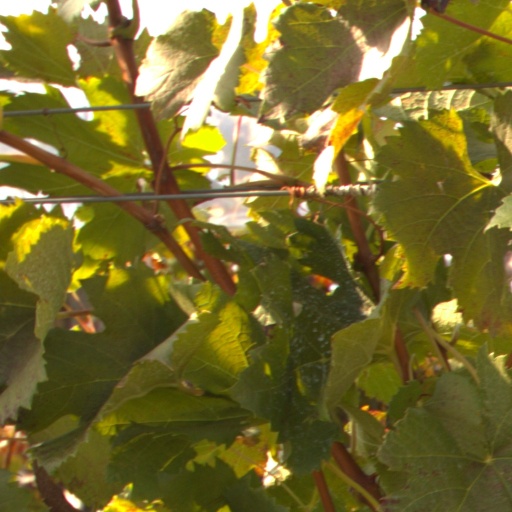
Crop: grape